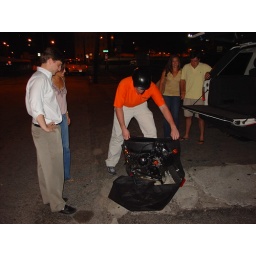
We fold the bike up and put it in a bag to protect your vehicle.